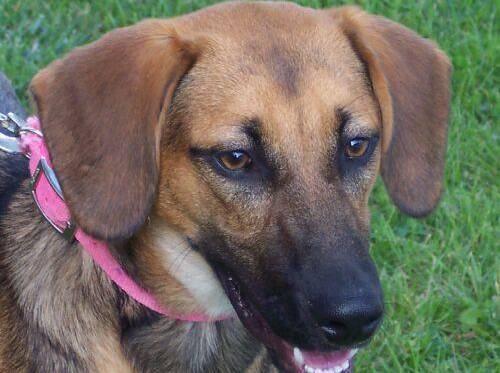
dog